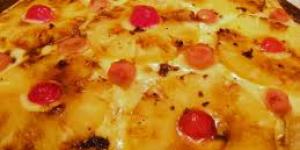
pizza tropical